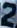
Number: 2